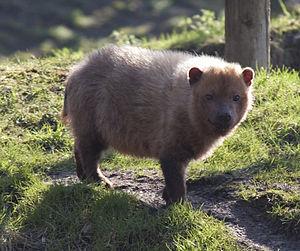
La réserve naturelle nationale de la Trinité est une réserve naturelle nationale de Guyane.